Ravenna High School (Ohio)

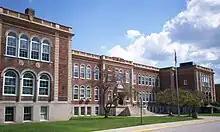
The previous home of Ravenna High School from 1923 to 2010. It was demolished in 2013.

Ravenna High School was established in 1858, first meeting in a grocery store along West Main Street before moving to the new Union School building on Chestnut Street after it opened in December 1859. The first graduating class from the school was in 1862 and included two students. The Union School building would serve as home to all grades in the Ravenna City Schools until enrollment growth necessitated the construction of a new high school building. The next building, which stood on what is now Highland Avenue, opened in 1883 with an addition built in 1910. The addition still stands as is known as Walnut School, though it is no longer used as a school. The next home of Ravenna High School, located at the intersection of Clinton Street and East Main Street, opened in August 1923 after an August 1921 groundbreaking. It initially contained 28 classrooms, an auditorium, and a gymnasium. Additions were added to the building first in 1958–1959 with the Coll Annex on the north side and later in the late 1960s with Whittaker Hall on the south side of the building. In 1960, Ravenna Township High School was merged with Ravenna High School. Prior to that time, Ravenna High School was often referred to as "Ravenna "City" High School" to distinguish it from the township school.